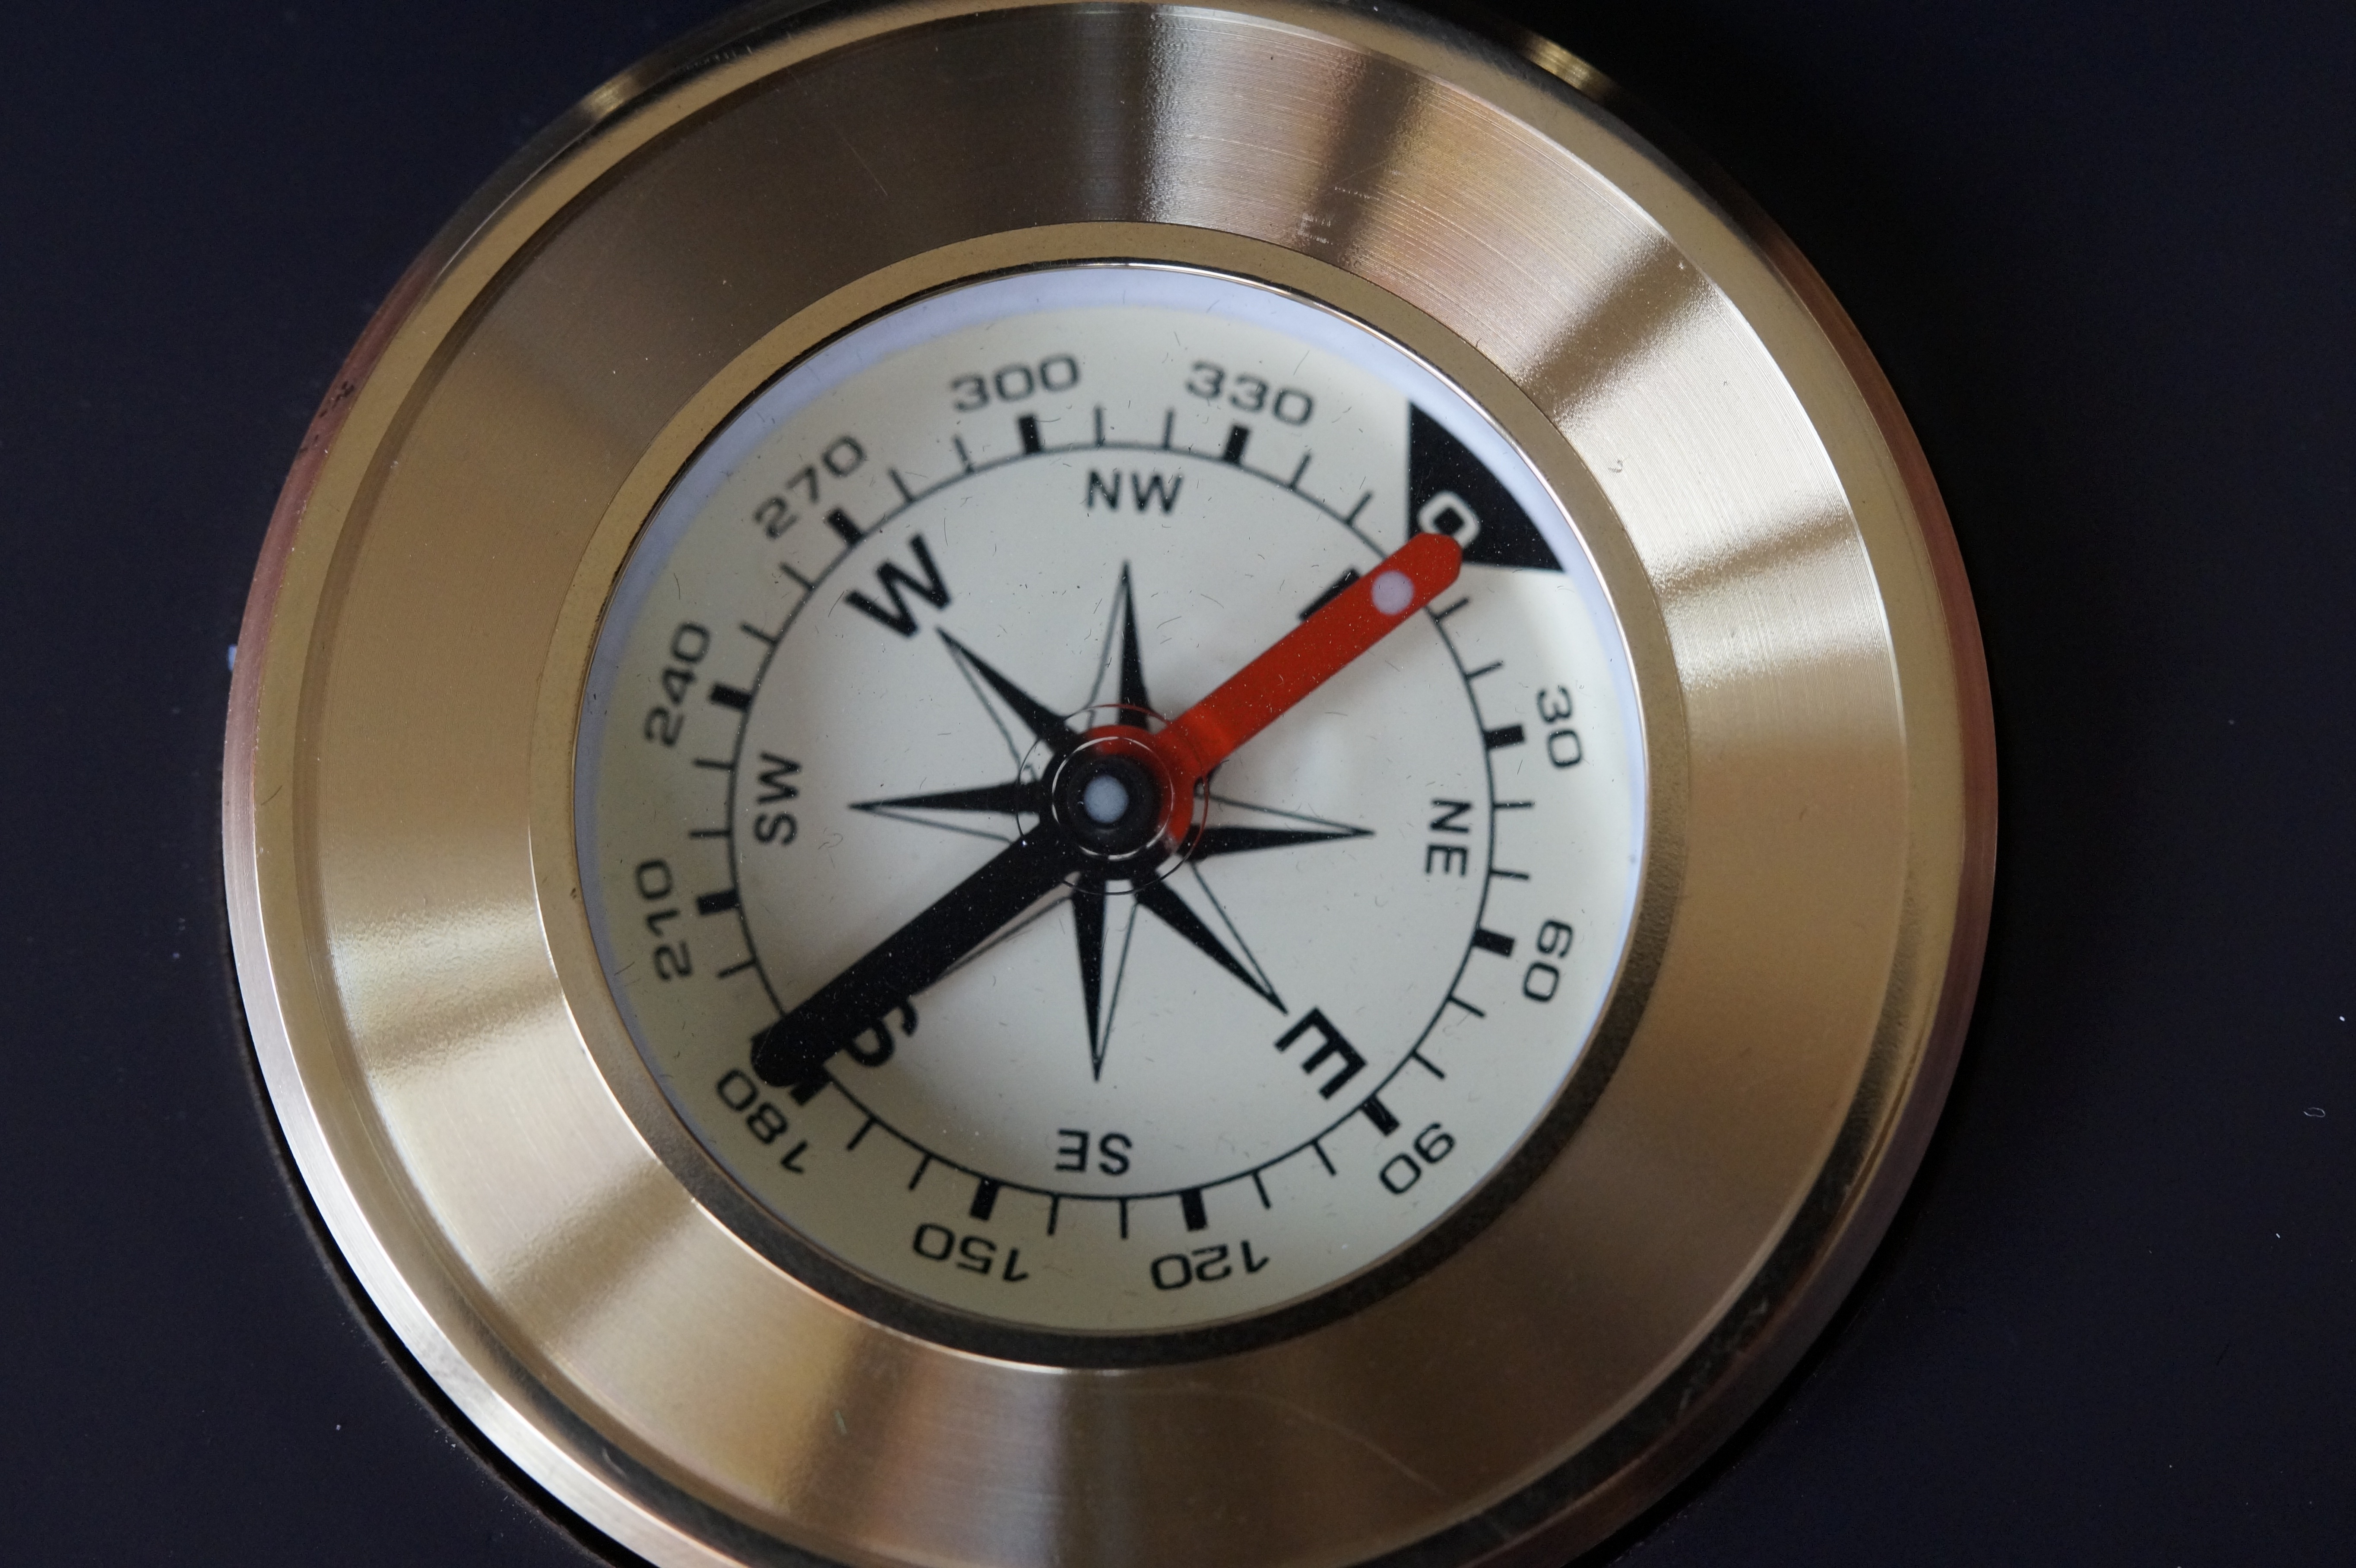
watch, hand, needle, wheel, clock, direction, show, navigate, compass, gauge, decor, orientation, circle, north, navigation, directory, orient, windrose, compass point, points of the compass, measuring instrument